Carlo Otte

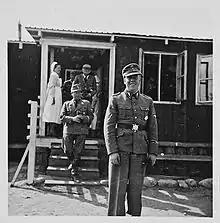
Otte in 1942

During World War II he chaired the economy section of Reichskommissariat Norwegen, and was Josef Terboven's adviser on economical issues. By holding this position, he had significant influence on Norwegian economy during the German occupation of Norway.